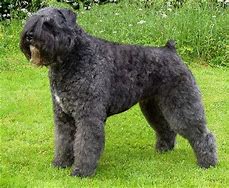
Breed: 233-n000072-Bouvier_des_Flandres